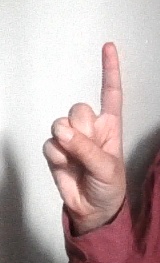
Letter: bb